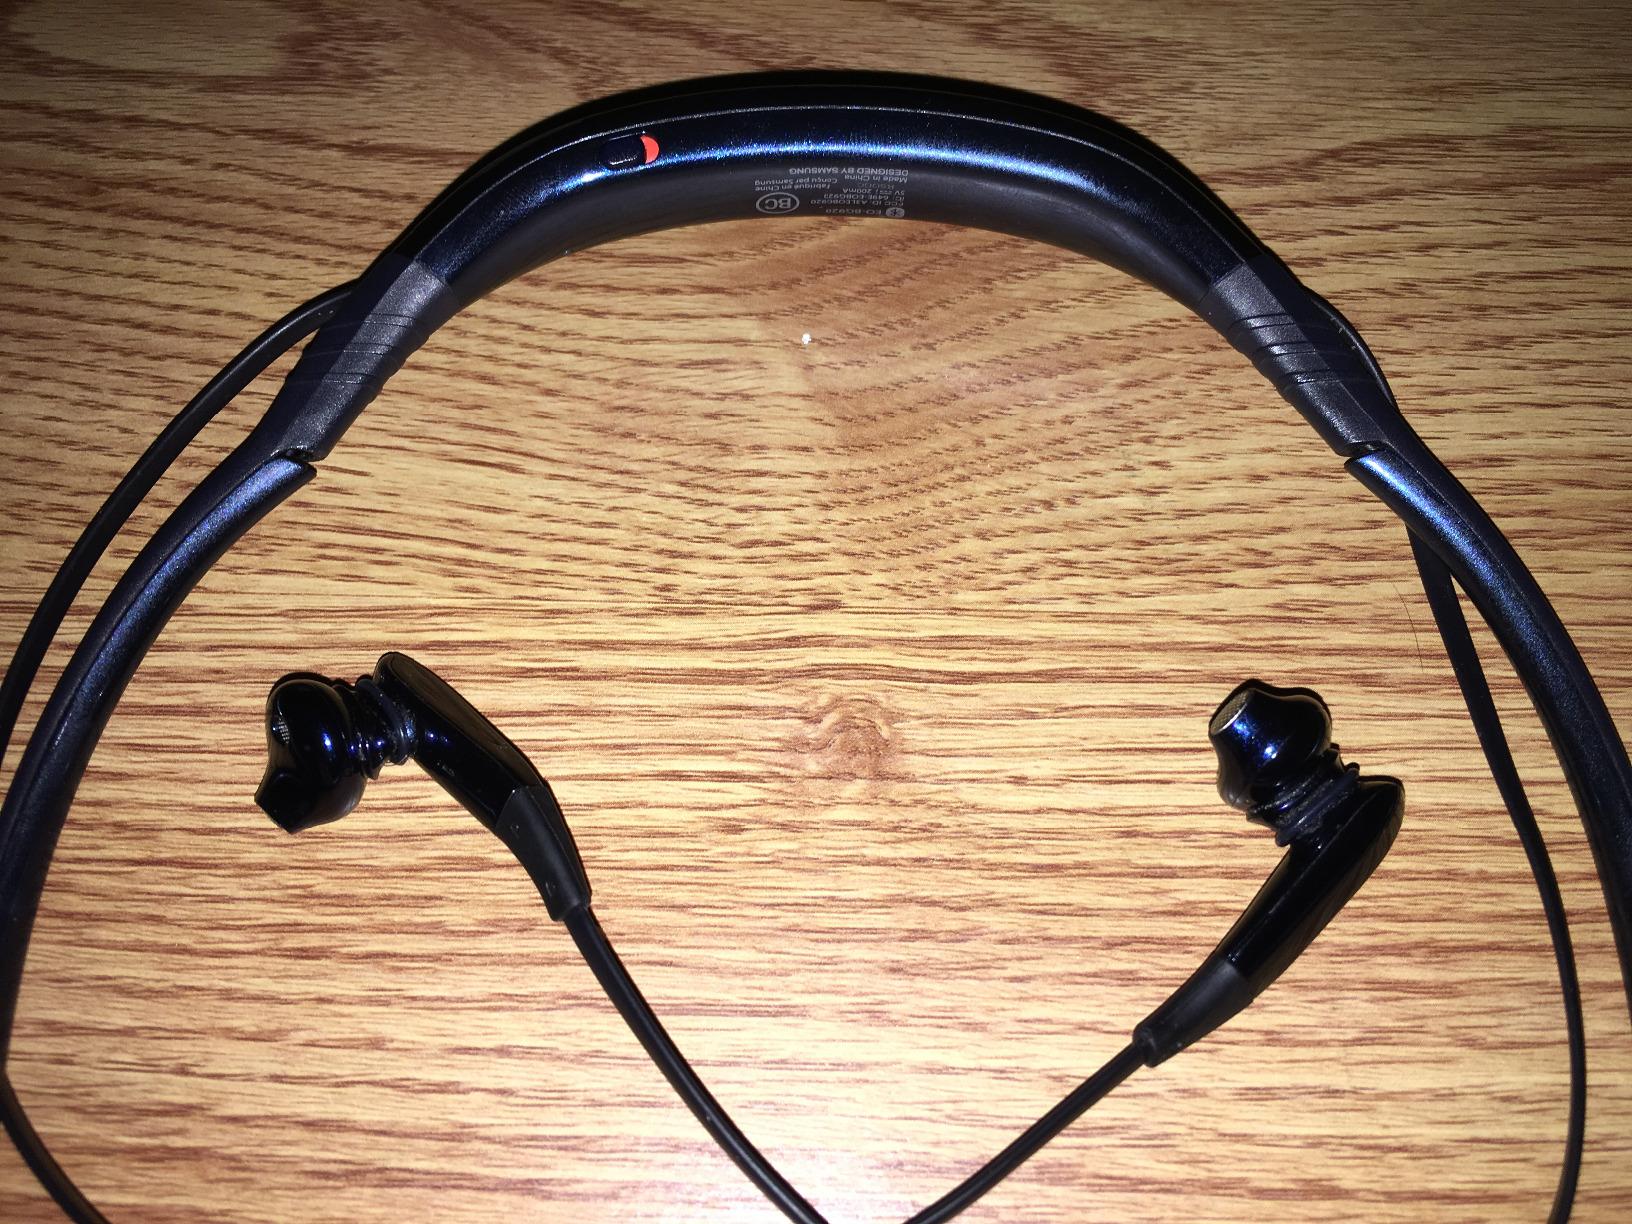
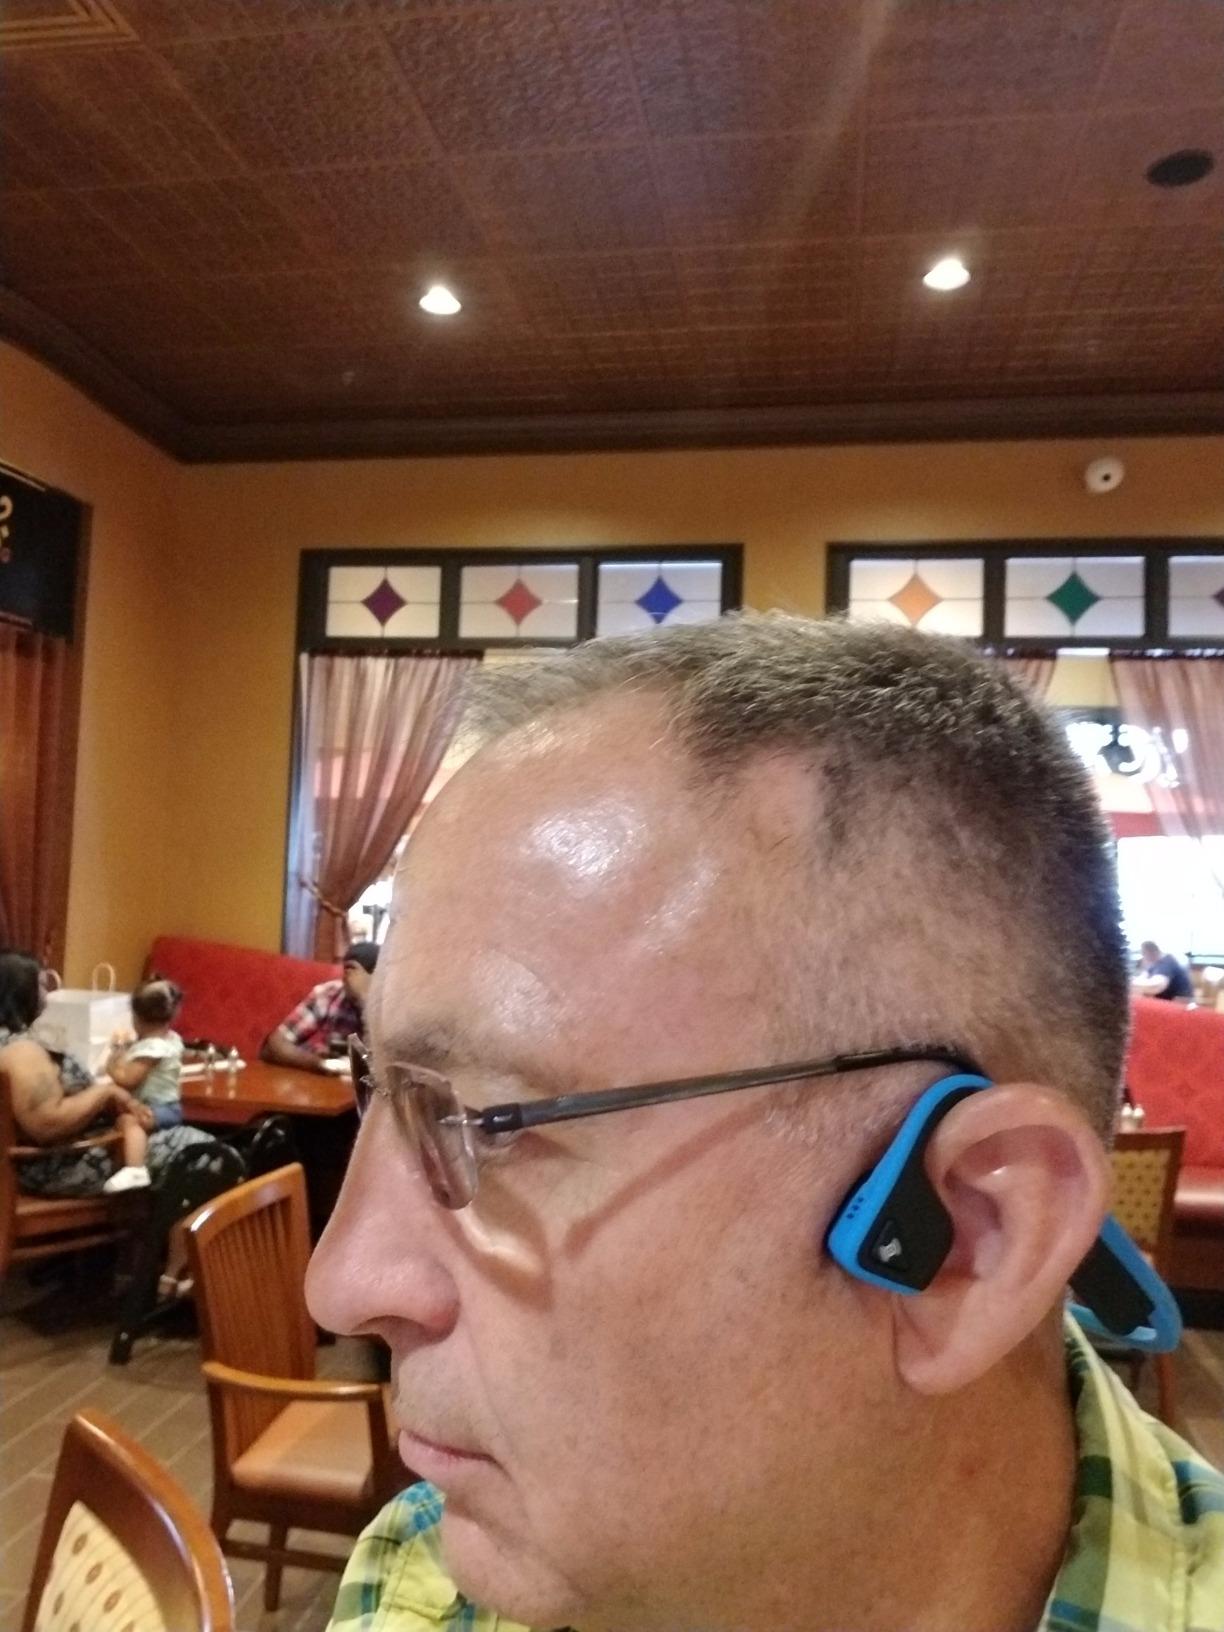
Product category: headphones
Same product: no